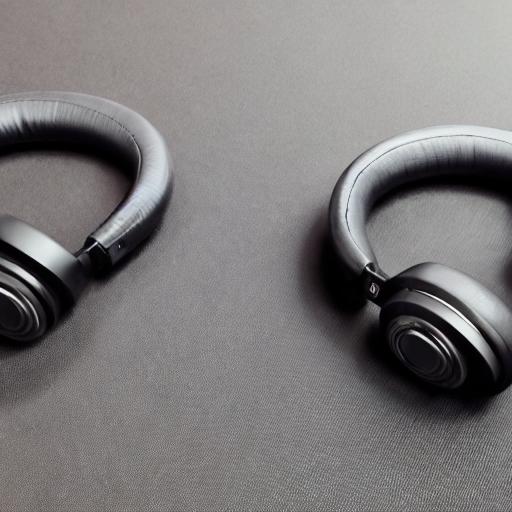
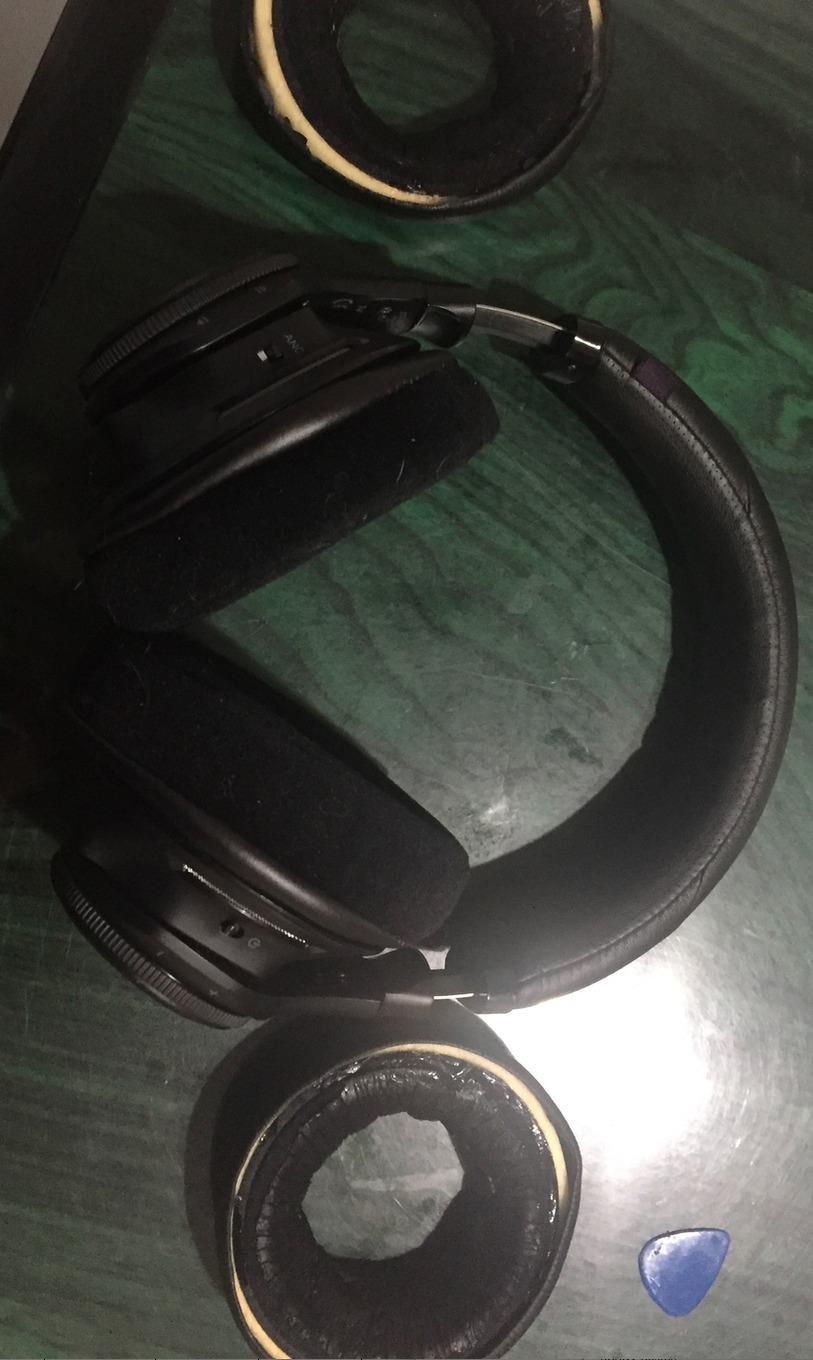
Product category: headphones
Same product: no